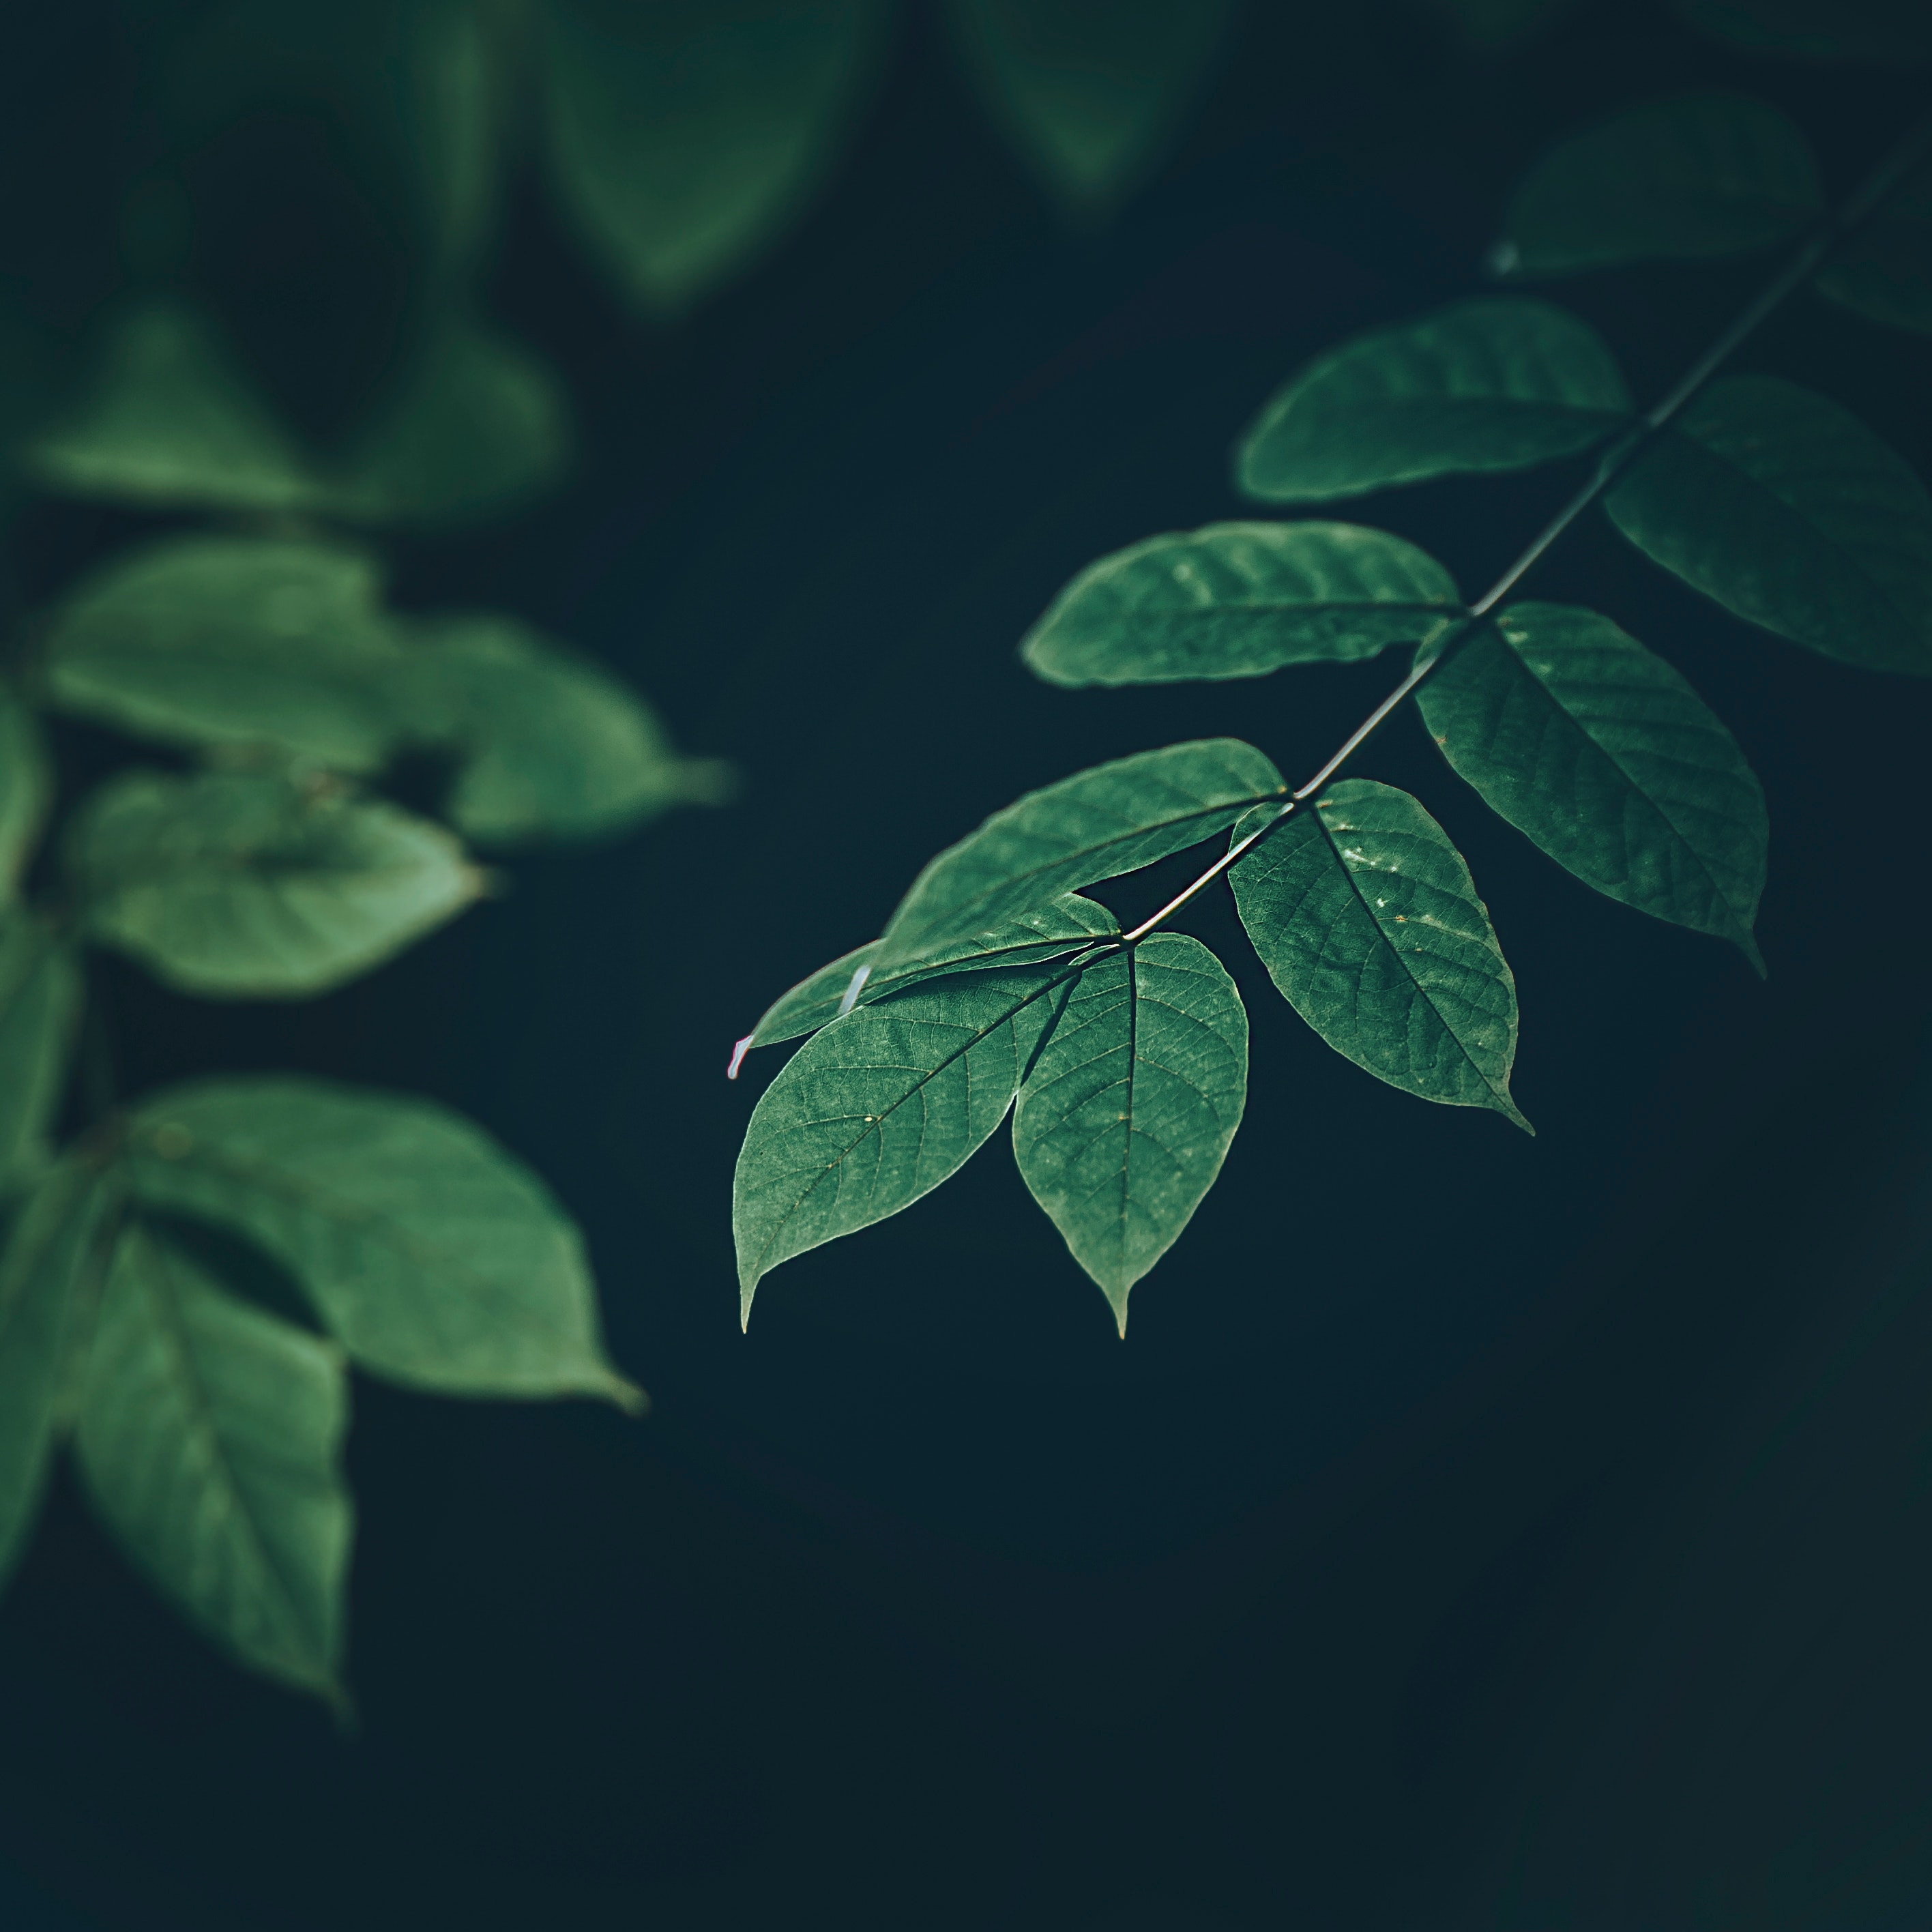
leaf, green, plant, flower, tree, organism, branch, photography, adaptation, twig, flowering plant, still life photography, black and white, plant stem